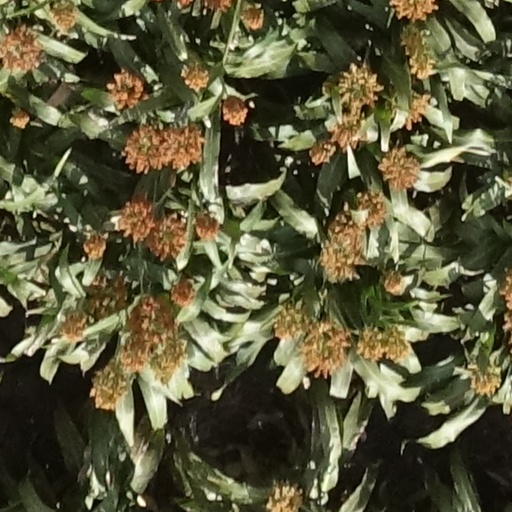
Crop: sorghum